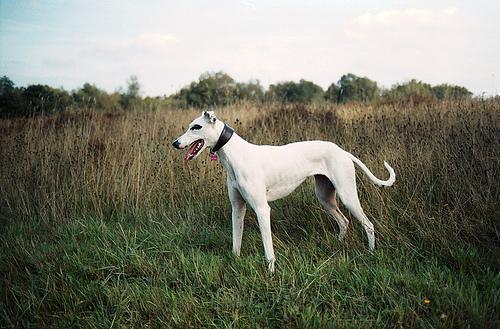
whippet